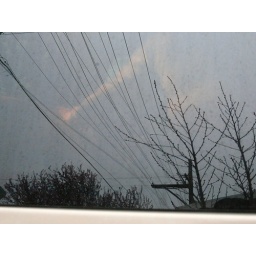
Reflection in car window